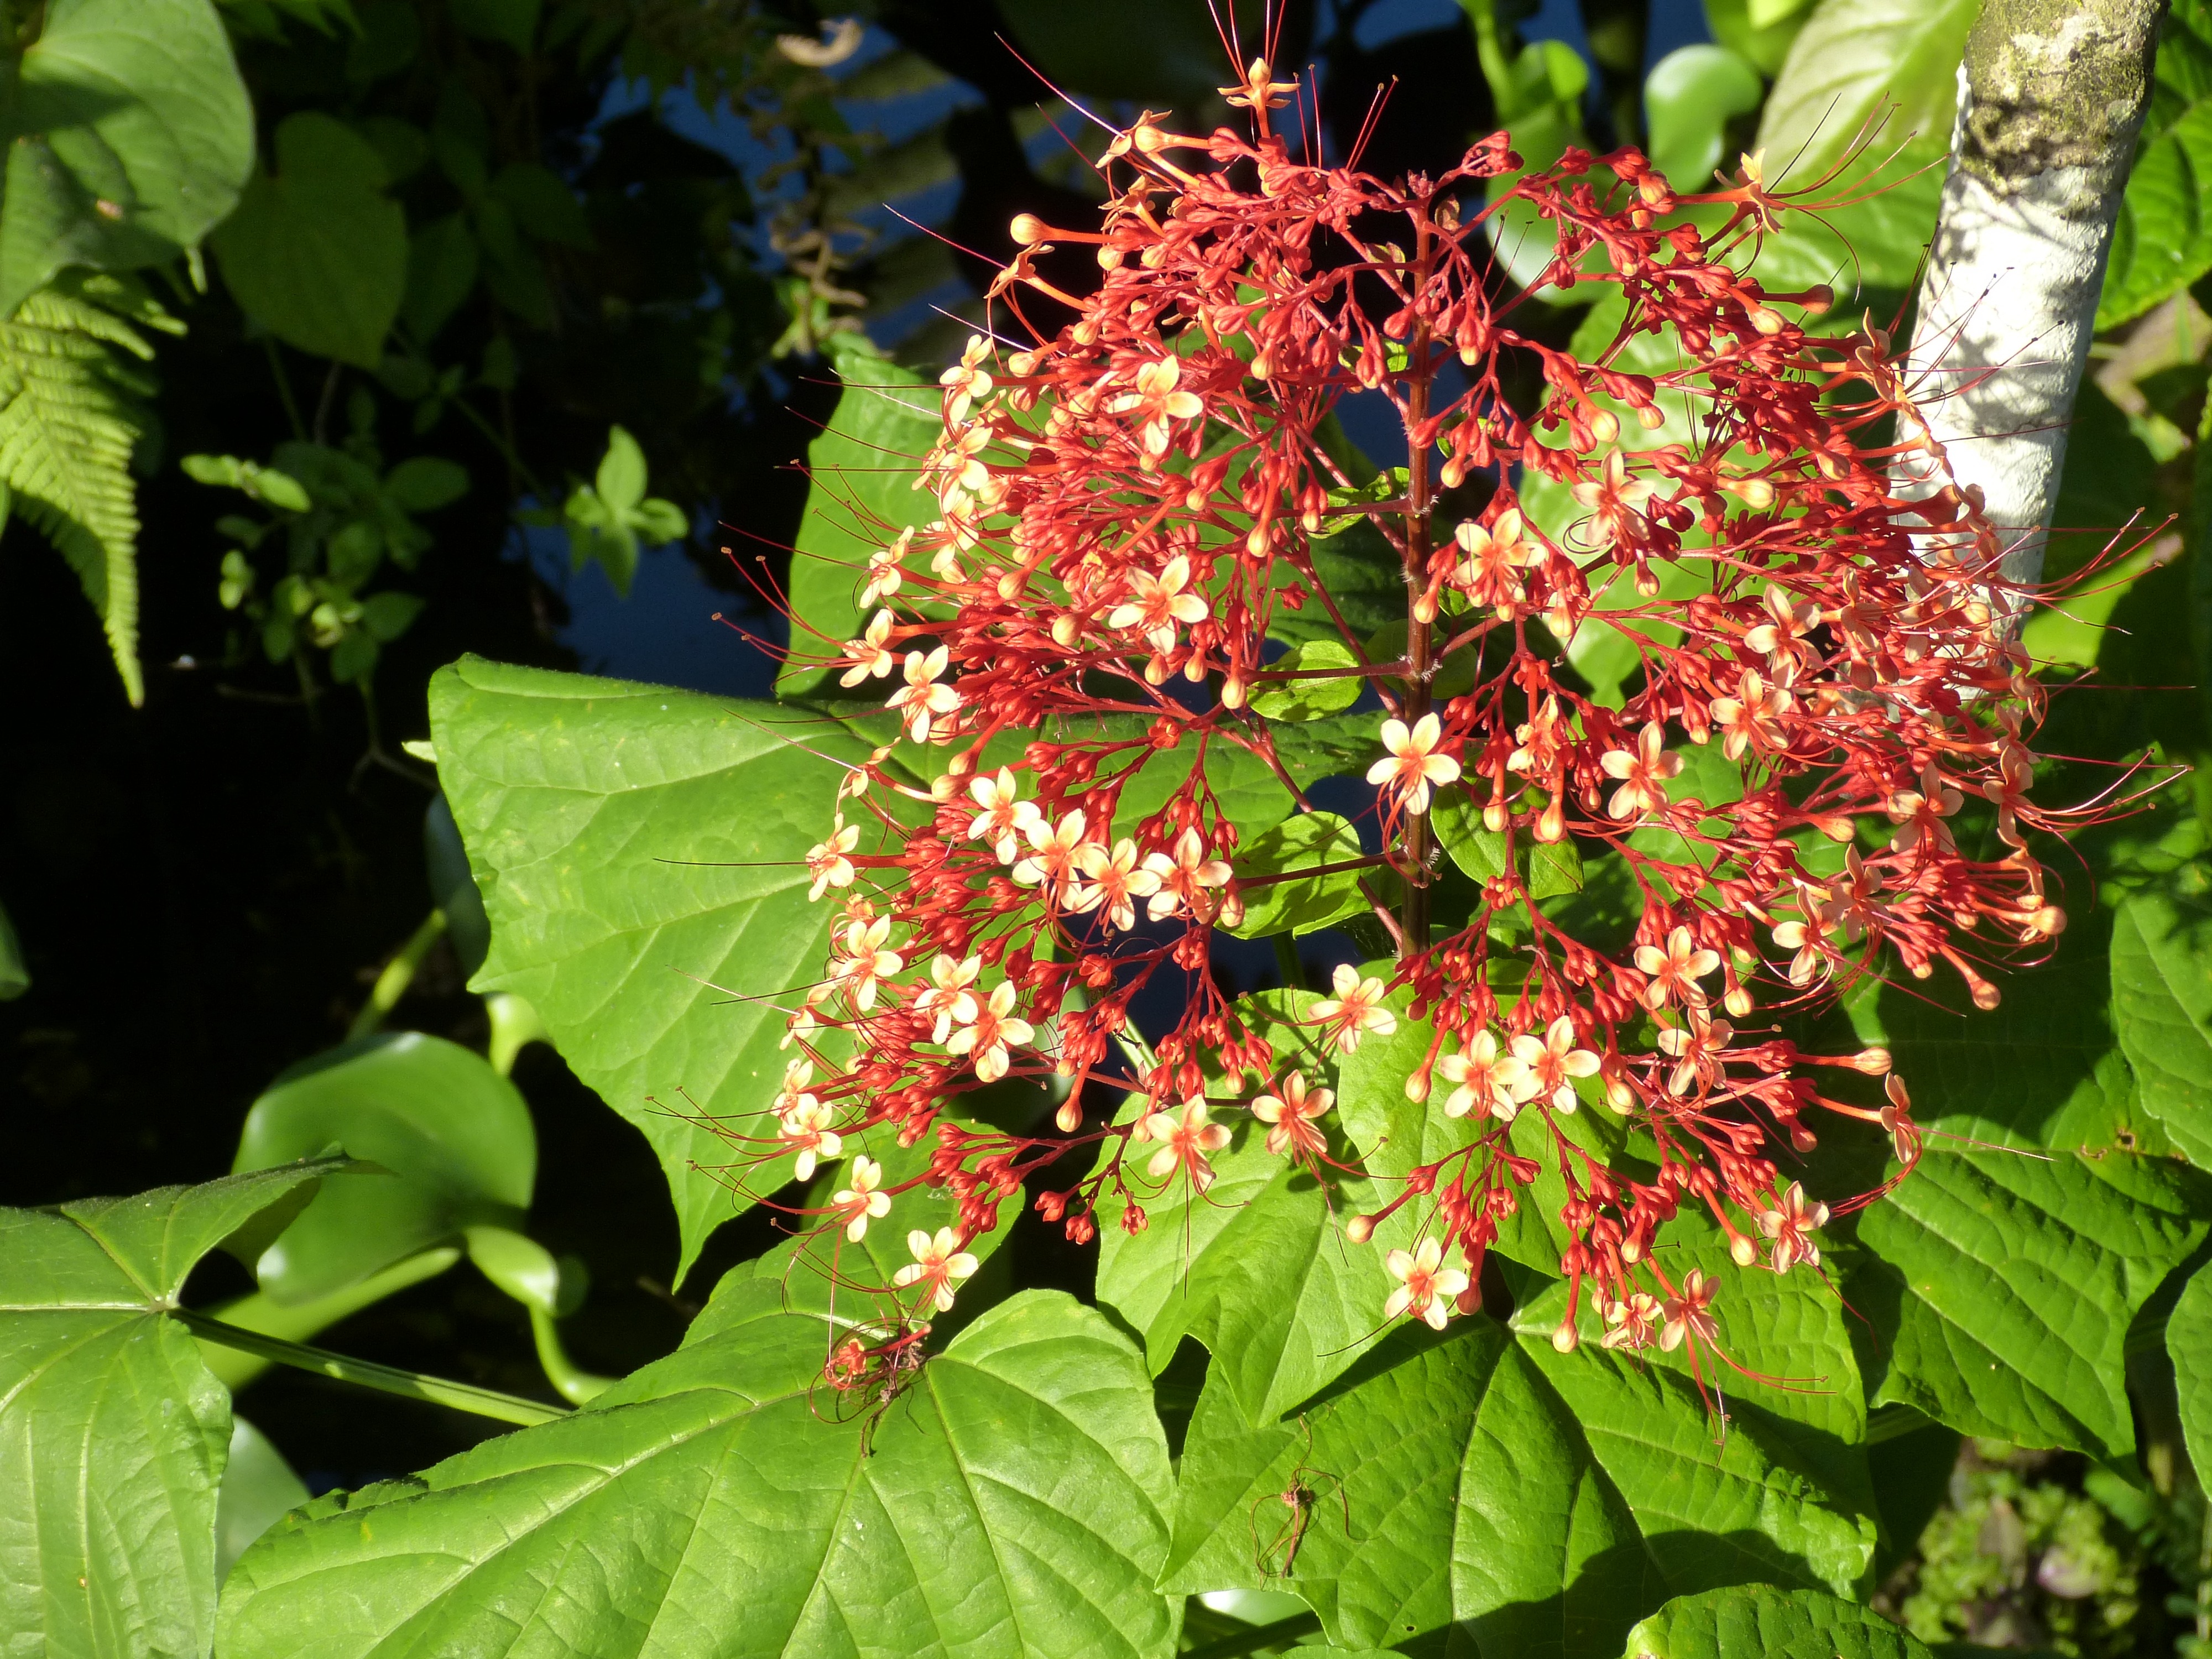
tree, nature, blossom, plant, leaf, flower, bloom, green, produce, tropical, insect, autumn, park, botany, garden, flora, flowers, shrub, rainforest, tropics, flowering plant, land plant